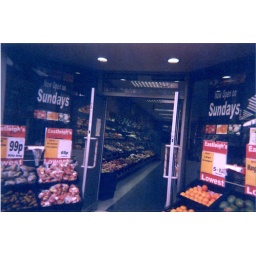
fresh fruit n veg in a box